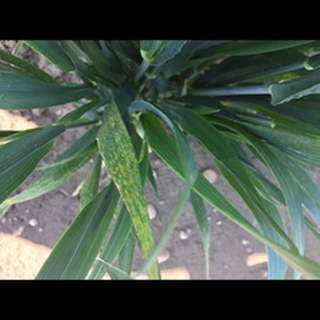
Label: wheat_septoria